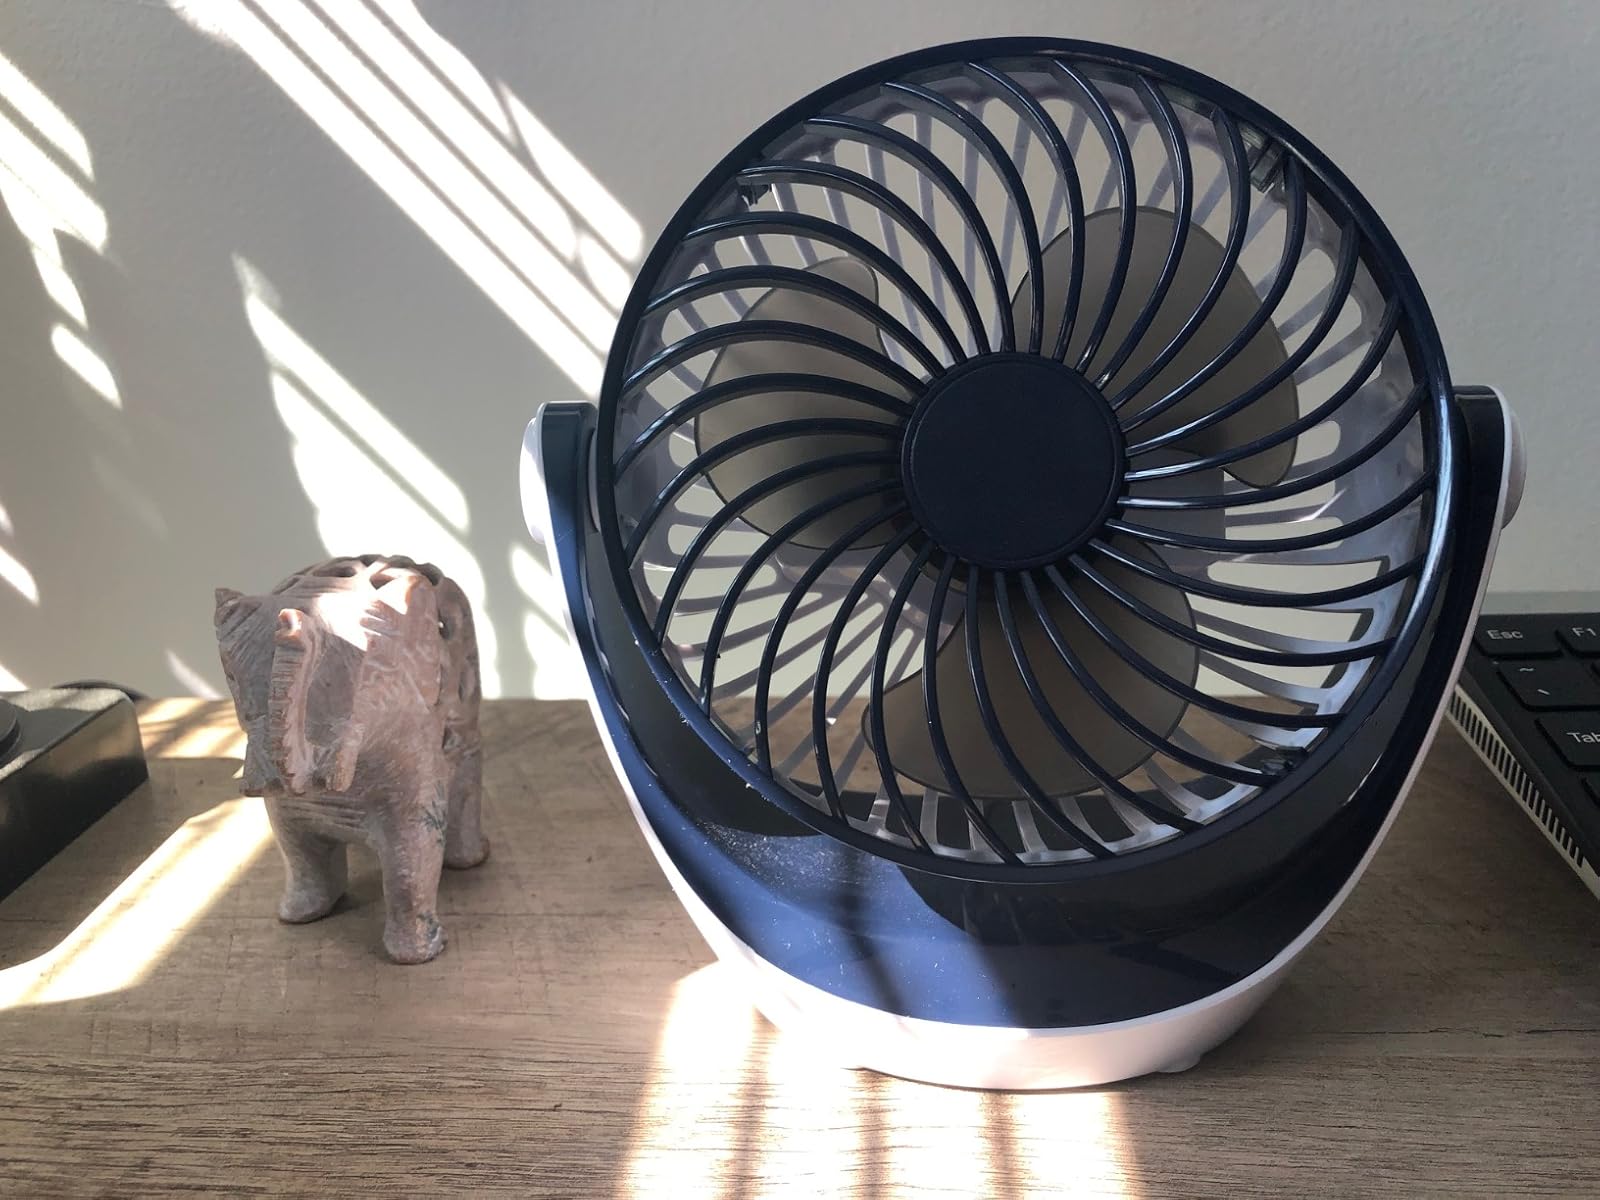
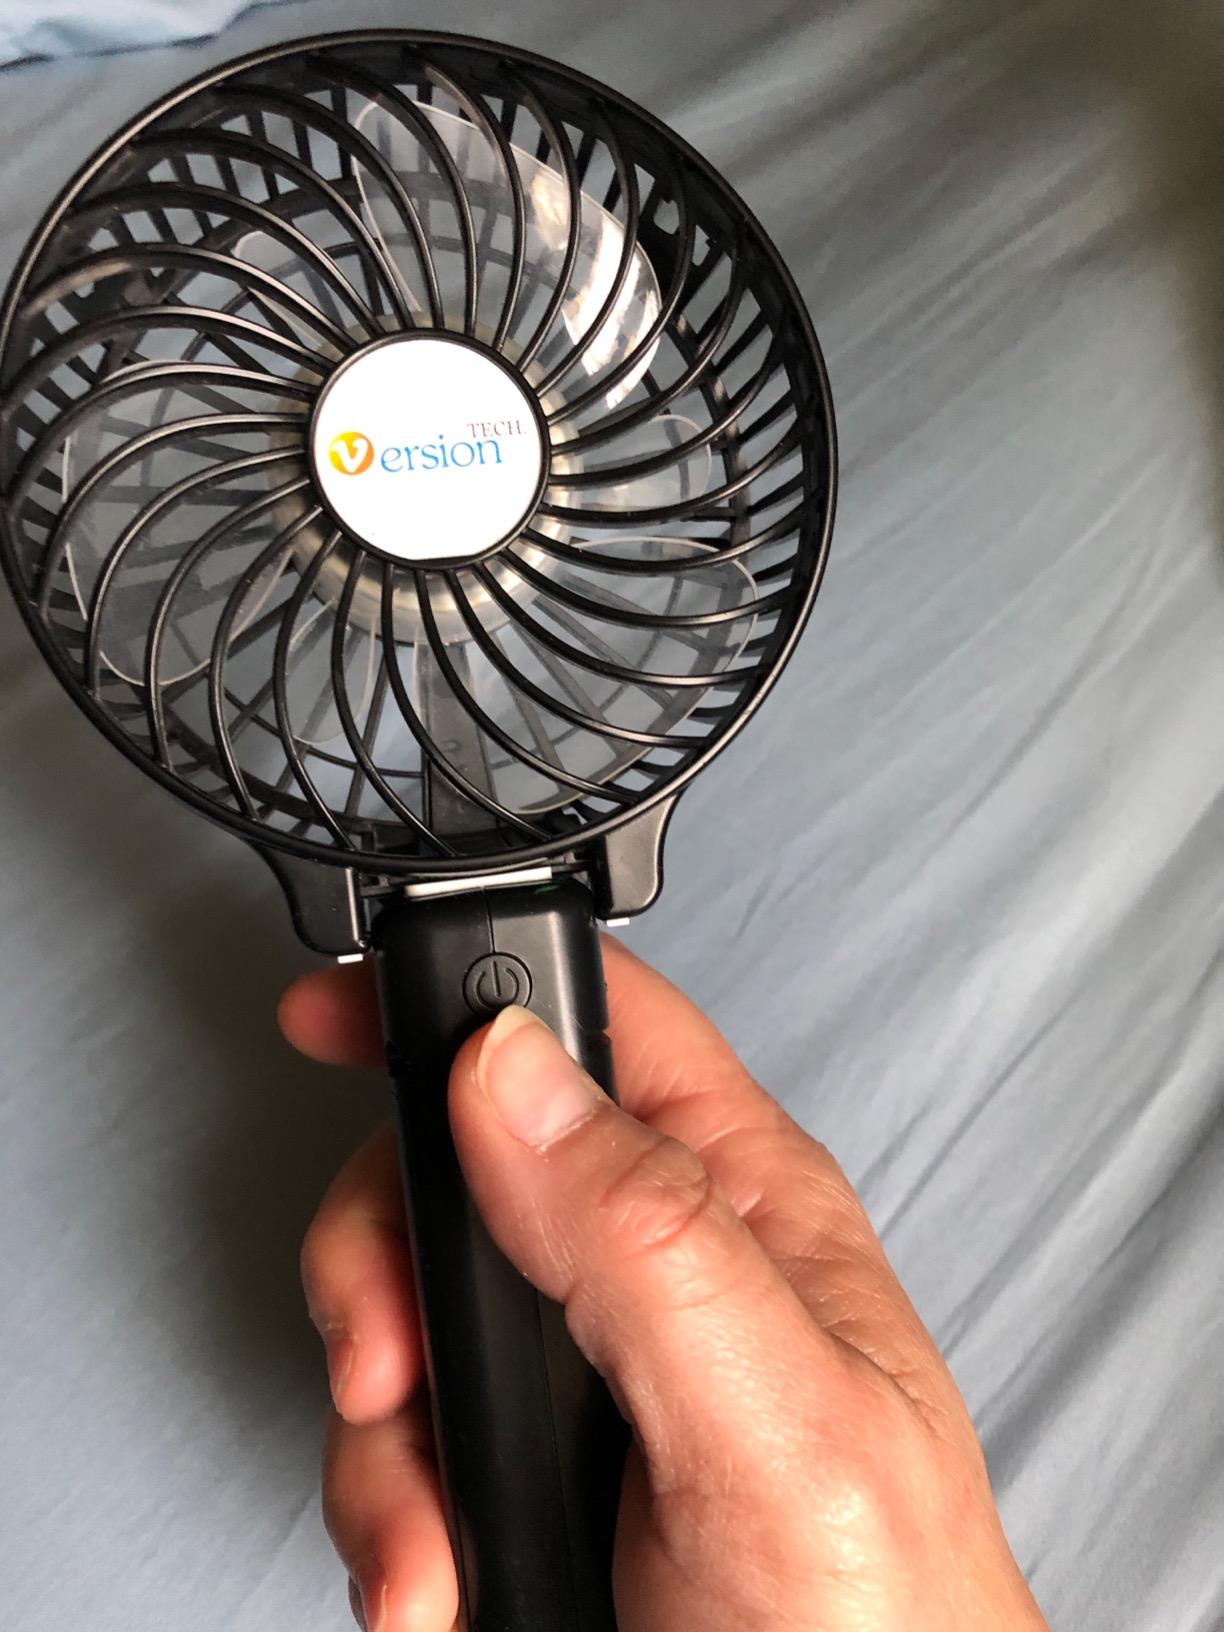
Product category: fan
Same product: no